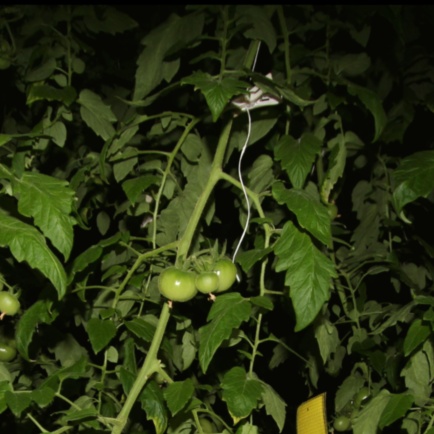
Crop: tomato